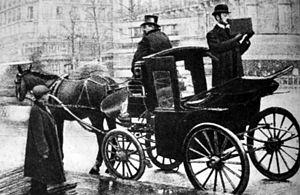
L’histoire du cinéma polonais est presque aussi longue que celle de la cinématographie car inaugurée par l'invention du pléographe par Kazimierz Prószyński en 1894 avant même le célèbre cinématographe des frères Lumière.